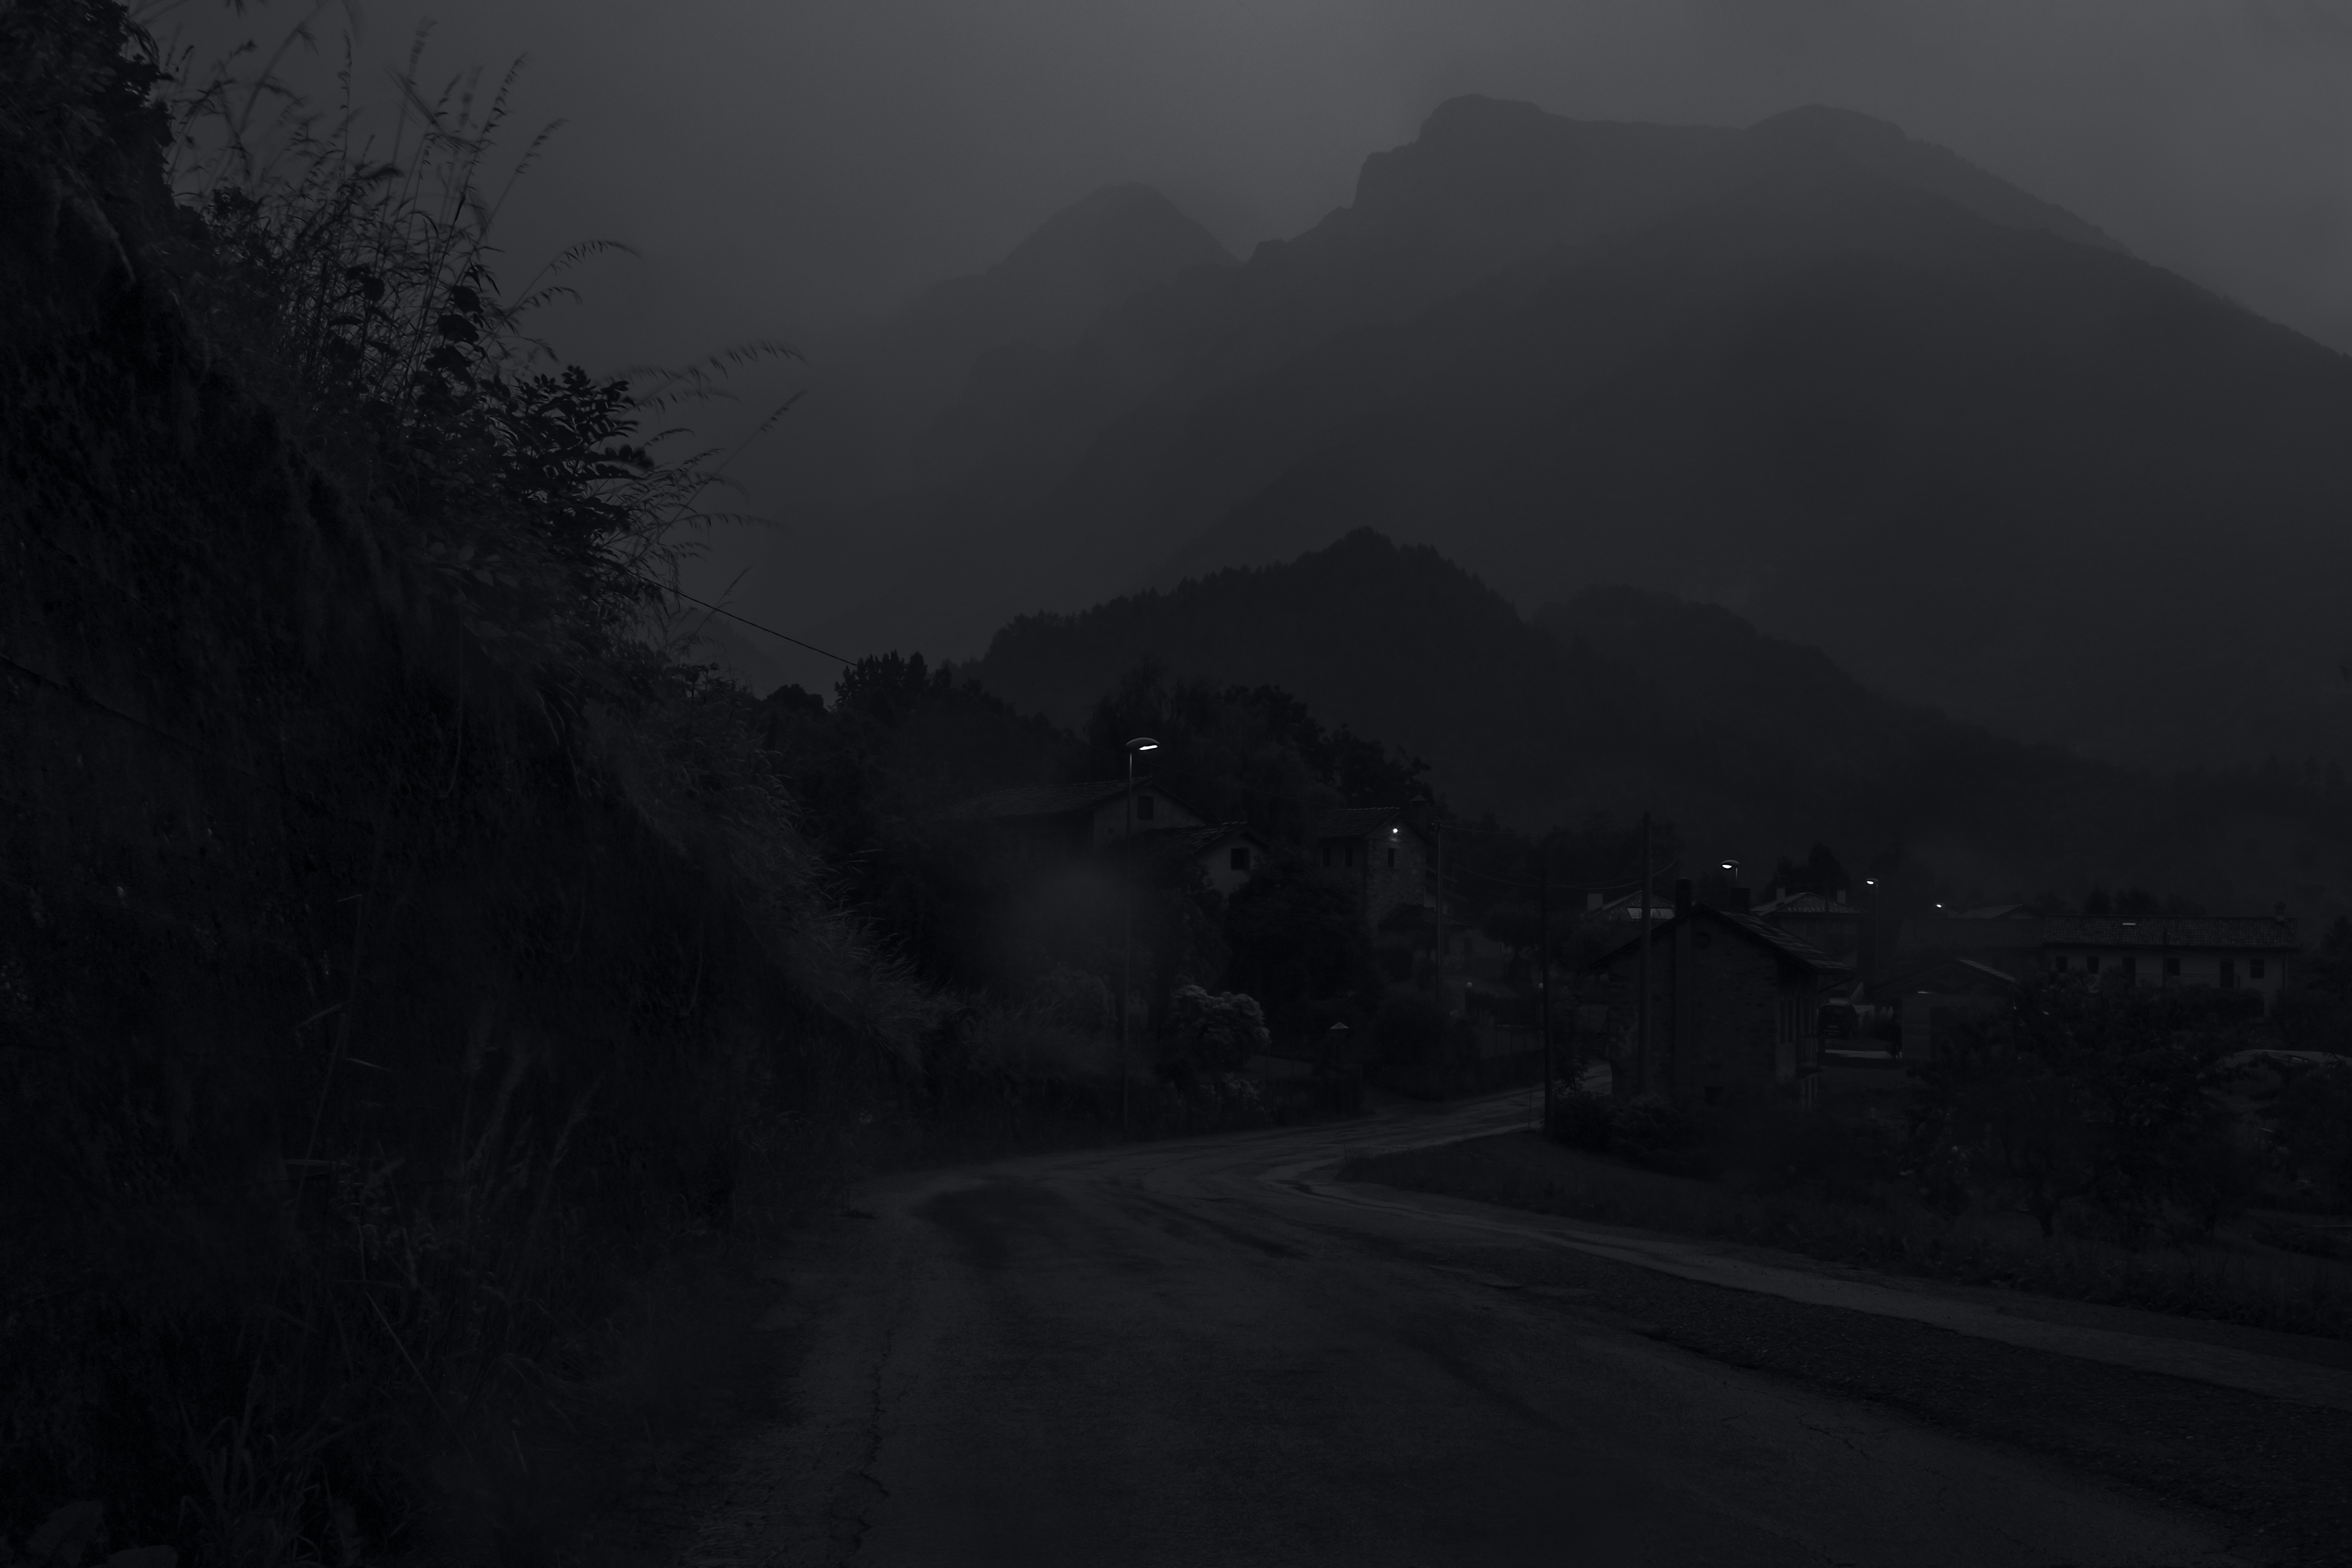
landscape, tree, nature, forest, mountain, snow, winter, cloud, black and white, fog, sunrise, mist, night, morning, rain, hill, dawn, atmosphere, mountain range, dark, dusk, evening, weather, storm, haze, italy, darkness, monochrome, thunder, mountains, sommer, gloomy, screenshot, dolomites, belluno, monochrome photography, atmospheric phenomenon, mountainous landforms